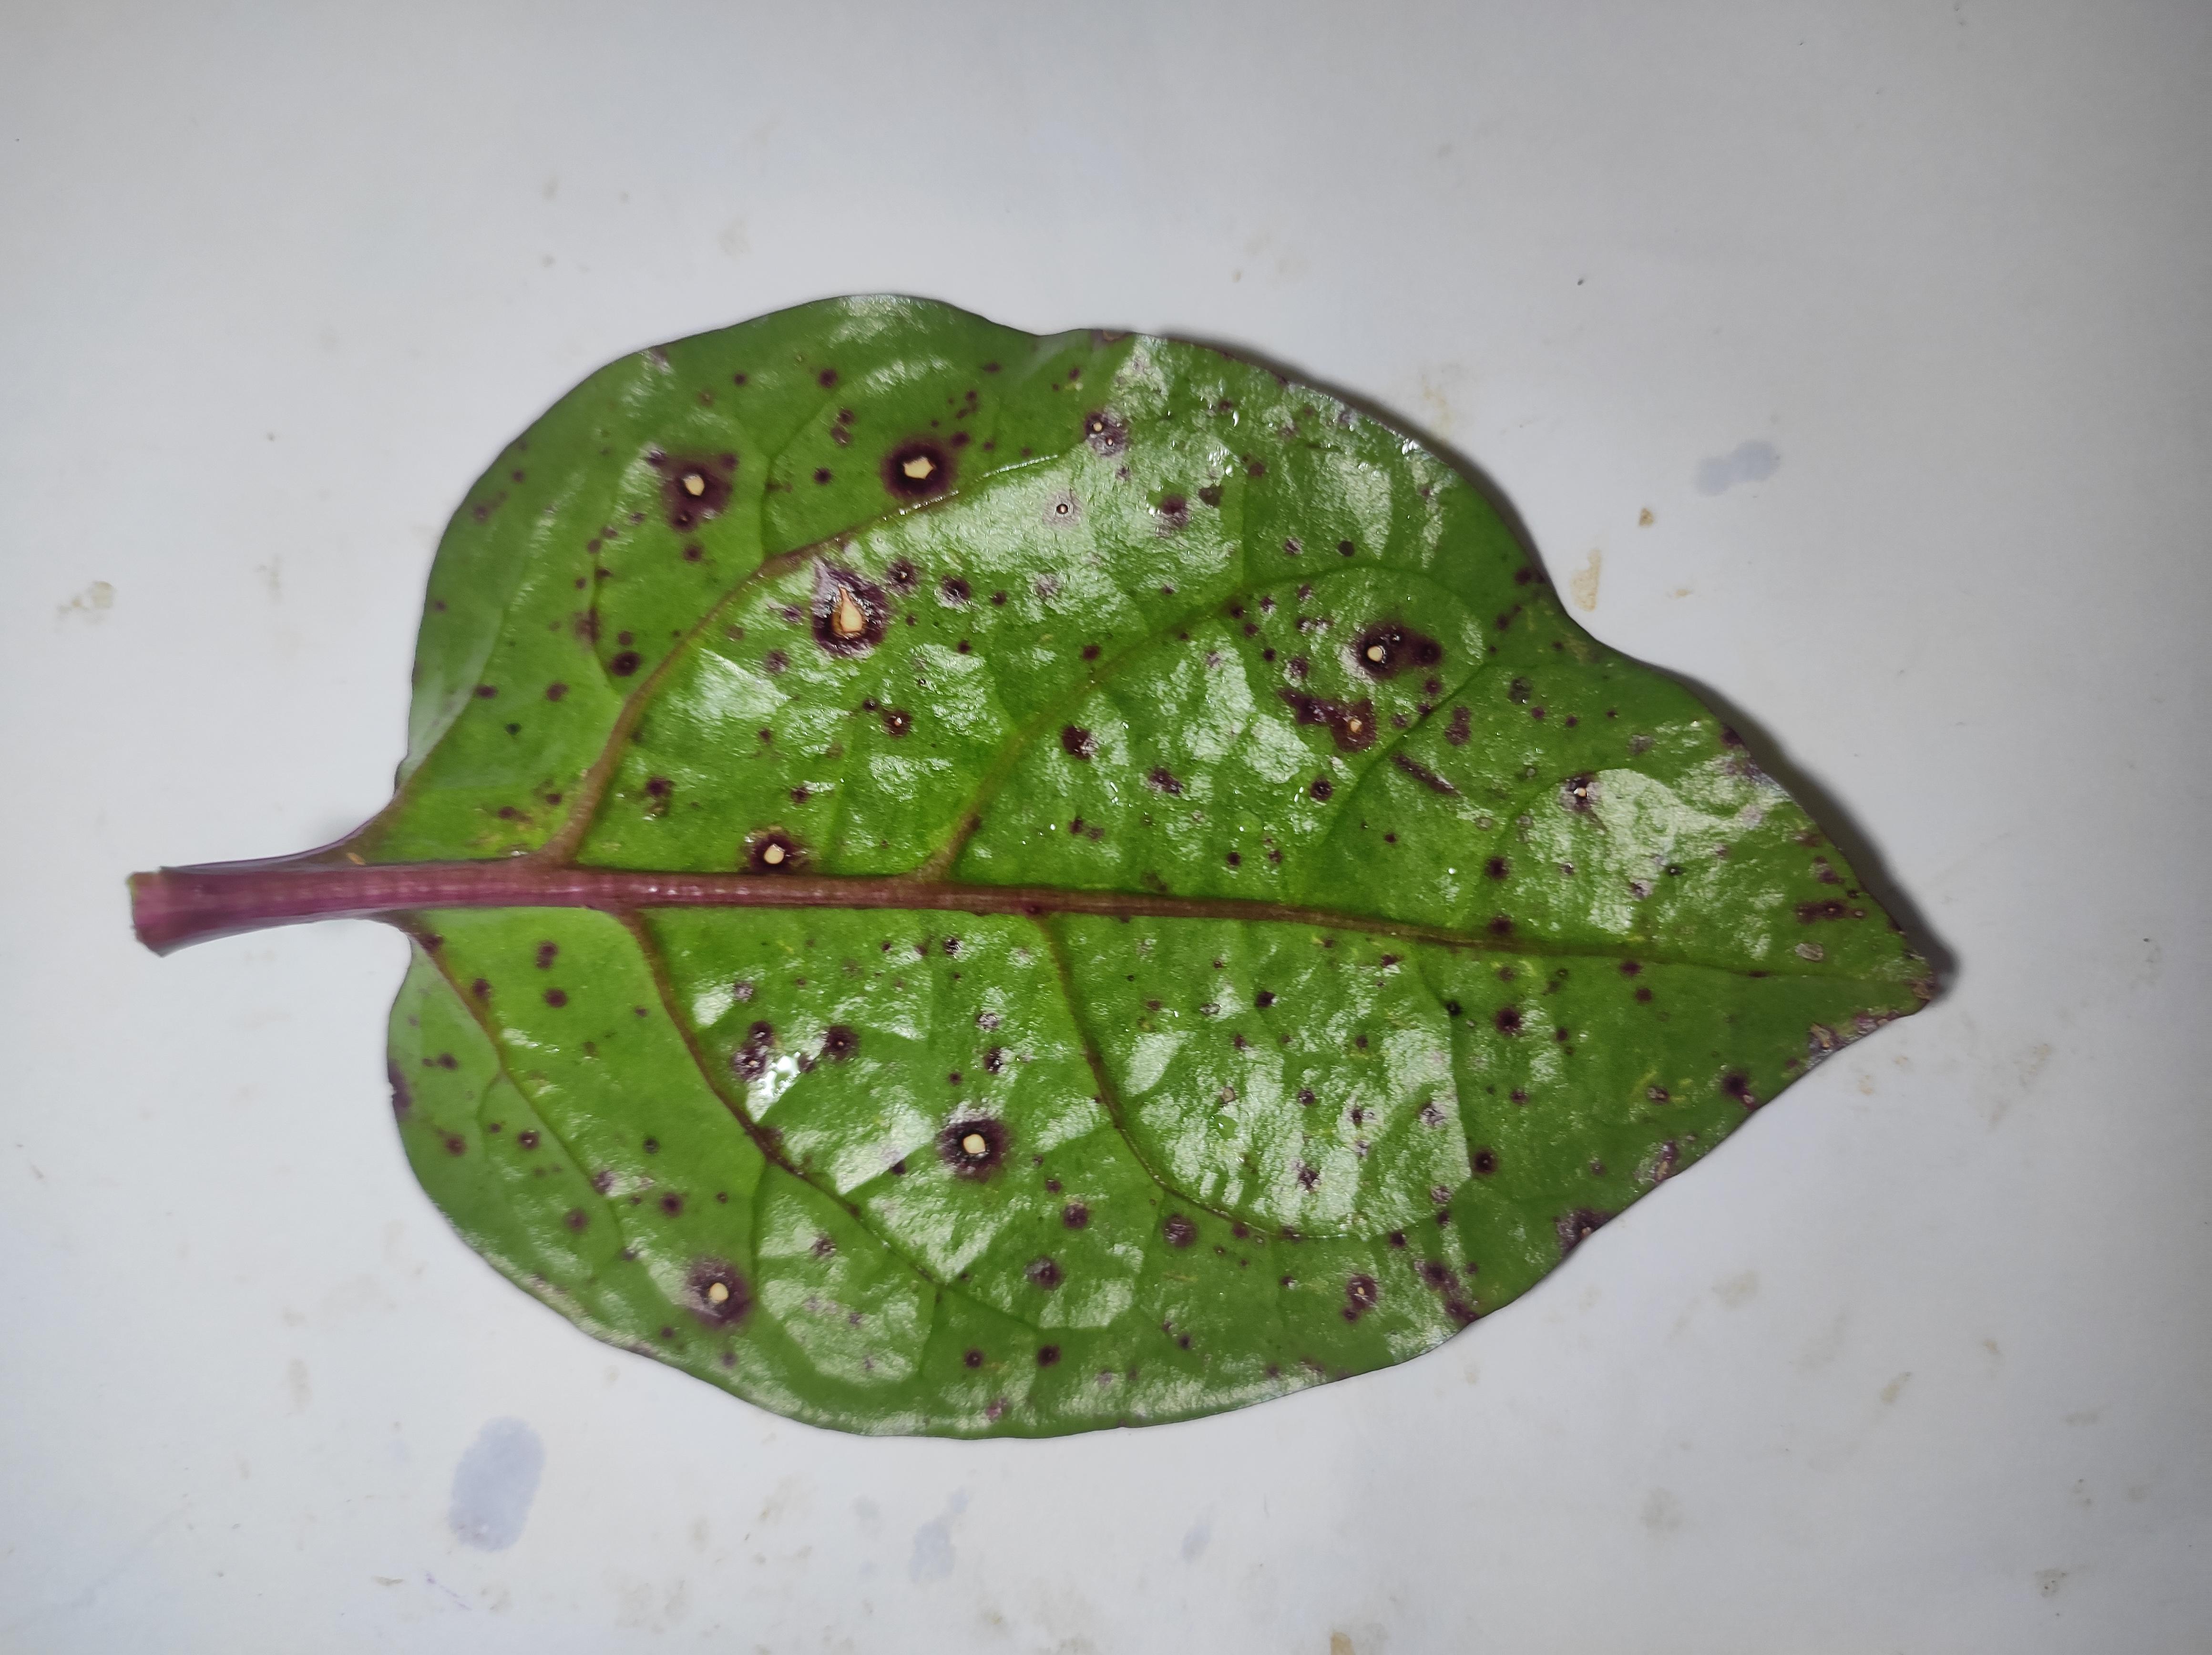
Label: anthracnose_leaf_spot